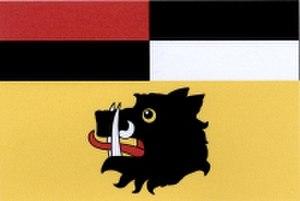
Buzice est une commune du district de Strakonice, dans la région de Bohême-du-Sud, en République tchèque. Sa population s'élevait à 171 habitants en 2017.